European Jewish Parliament

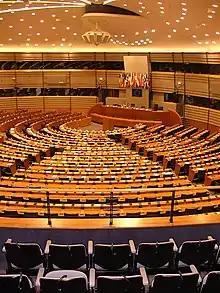
European Parliament building where the EJP assembly meets.

The European Jewish Parliament logo is modeled on the flag of Europe's crown of 12 golden stars with 5 rays on a blue background.